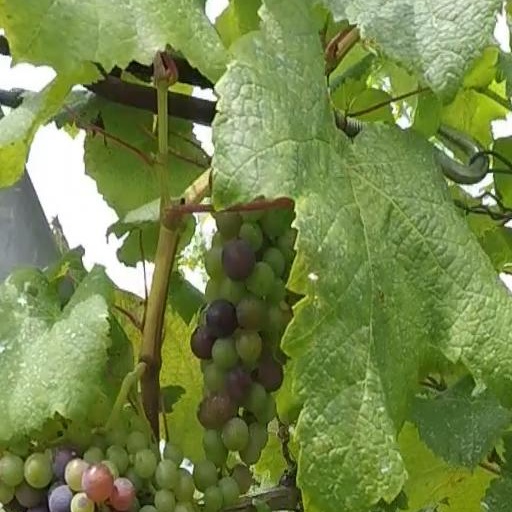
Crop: grape